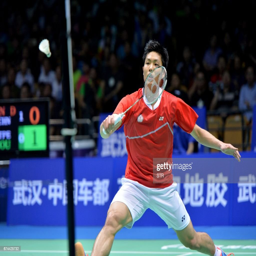
athlete hits a return against olympic athlete during their men 's singles quarter - final match , province .